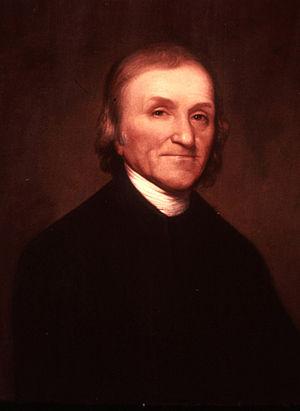
Cette liste des œuvres de Joseph Priestley classifie tous les ouvrages de Joseph Priestley, philosophe naturel britannique, prêtre dissident, philosophe politique, théologien et enseignant. Il est plus connu pour sa découverte, concomitante à celle d'Antoine Lavoisier, de l'oxygène.
La Joseph Priestley House est la demeure américaine du théologien, prêtre dissident, philosophe naturel, pédagogue et théoricien de la politique du XVIIIᵉ siècle, le britannique Joseph Priestley. Il y vécut de 1798, jusqu'à sa mort en 1804. Située à Northumberland, dans une région rurale de Pennsylvanie, la maison, conçue par son épouse Mary Priestley, en style géorgien et avec quelques accents fédéralistes, est aujourd'hui un musée consacré à son célèbre propriétaire.